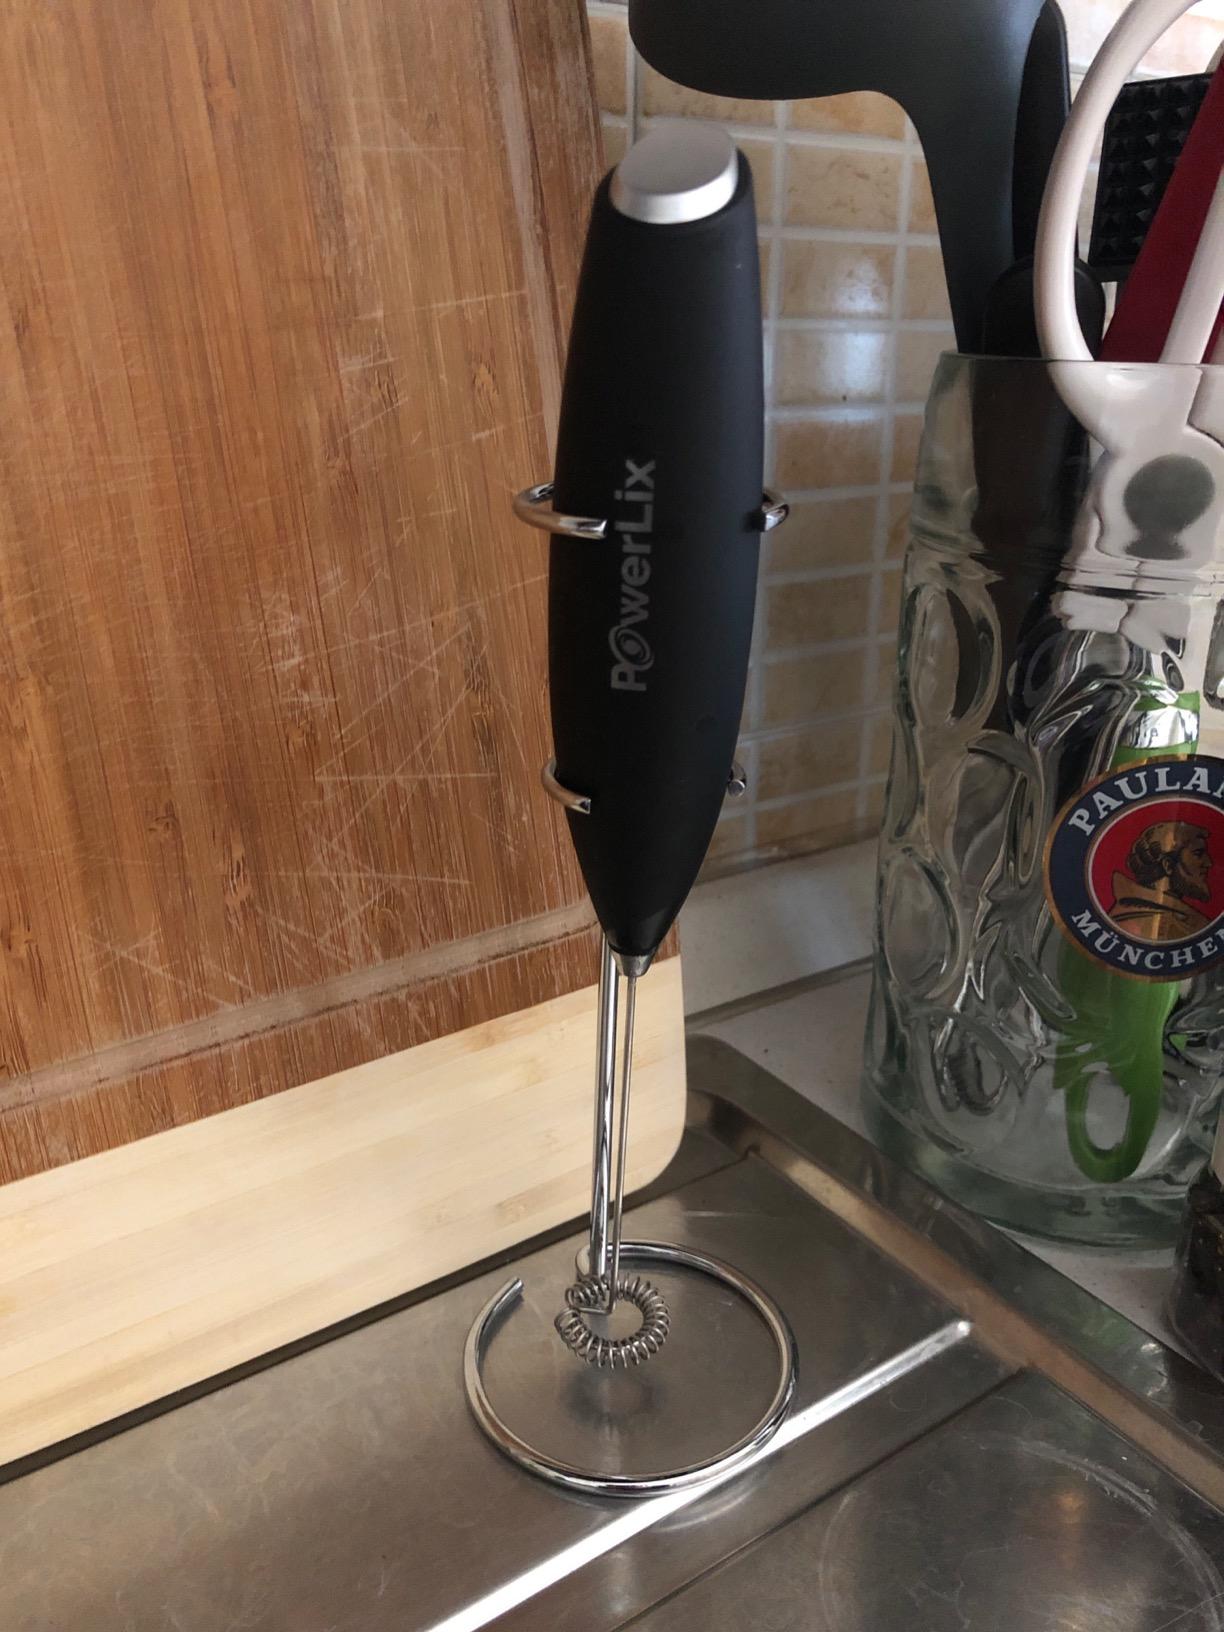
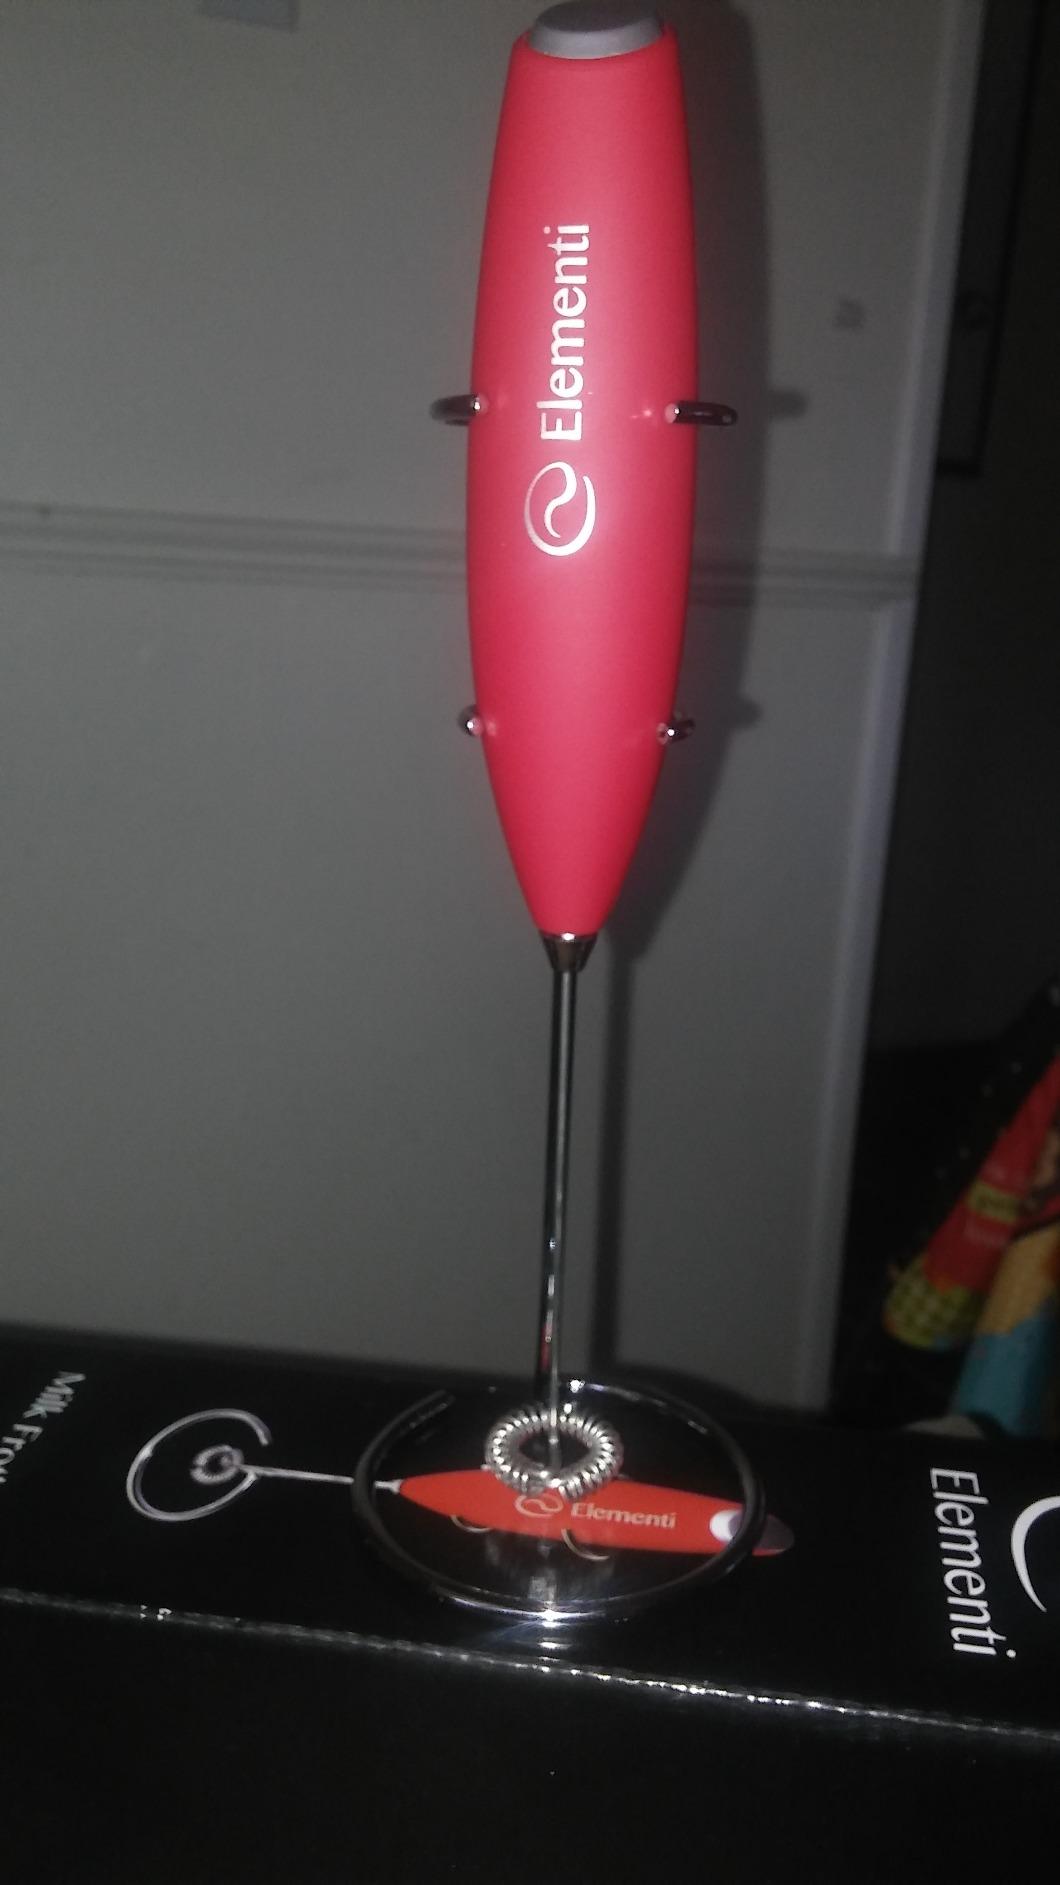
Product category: items_mixer
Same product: no